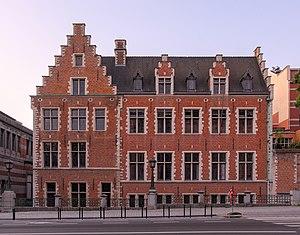
L'Hôtel Ravenstein est un hôtel aristocratique de la fin du XVᵉ siècle situé au numéro 3 de la rue Ravenstein, à côté du Palais des beaux-arts de Bruxelles, en Belgique.